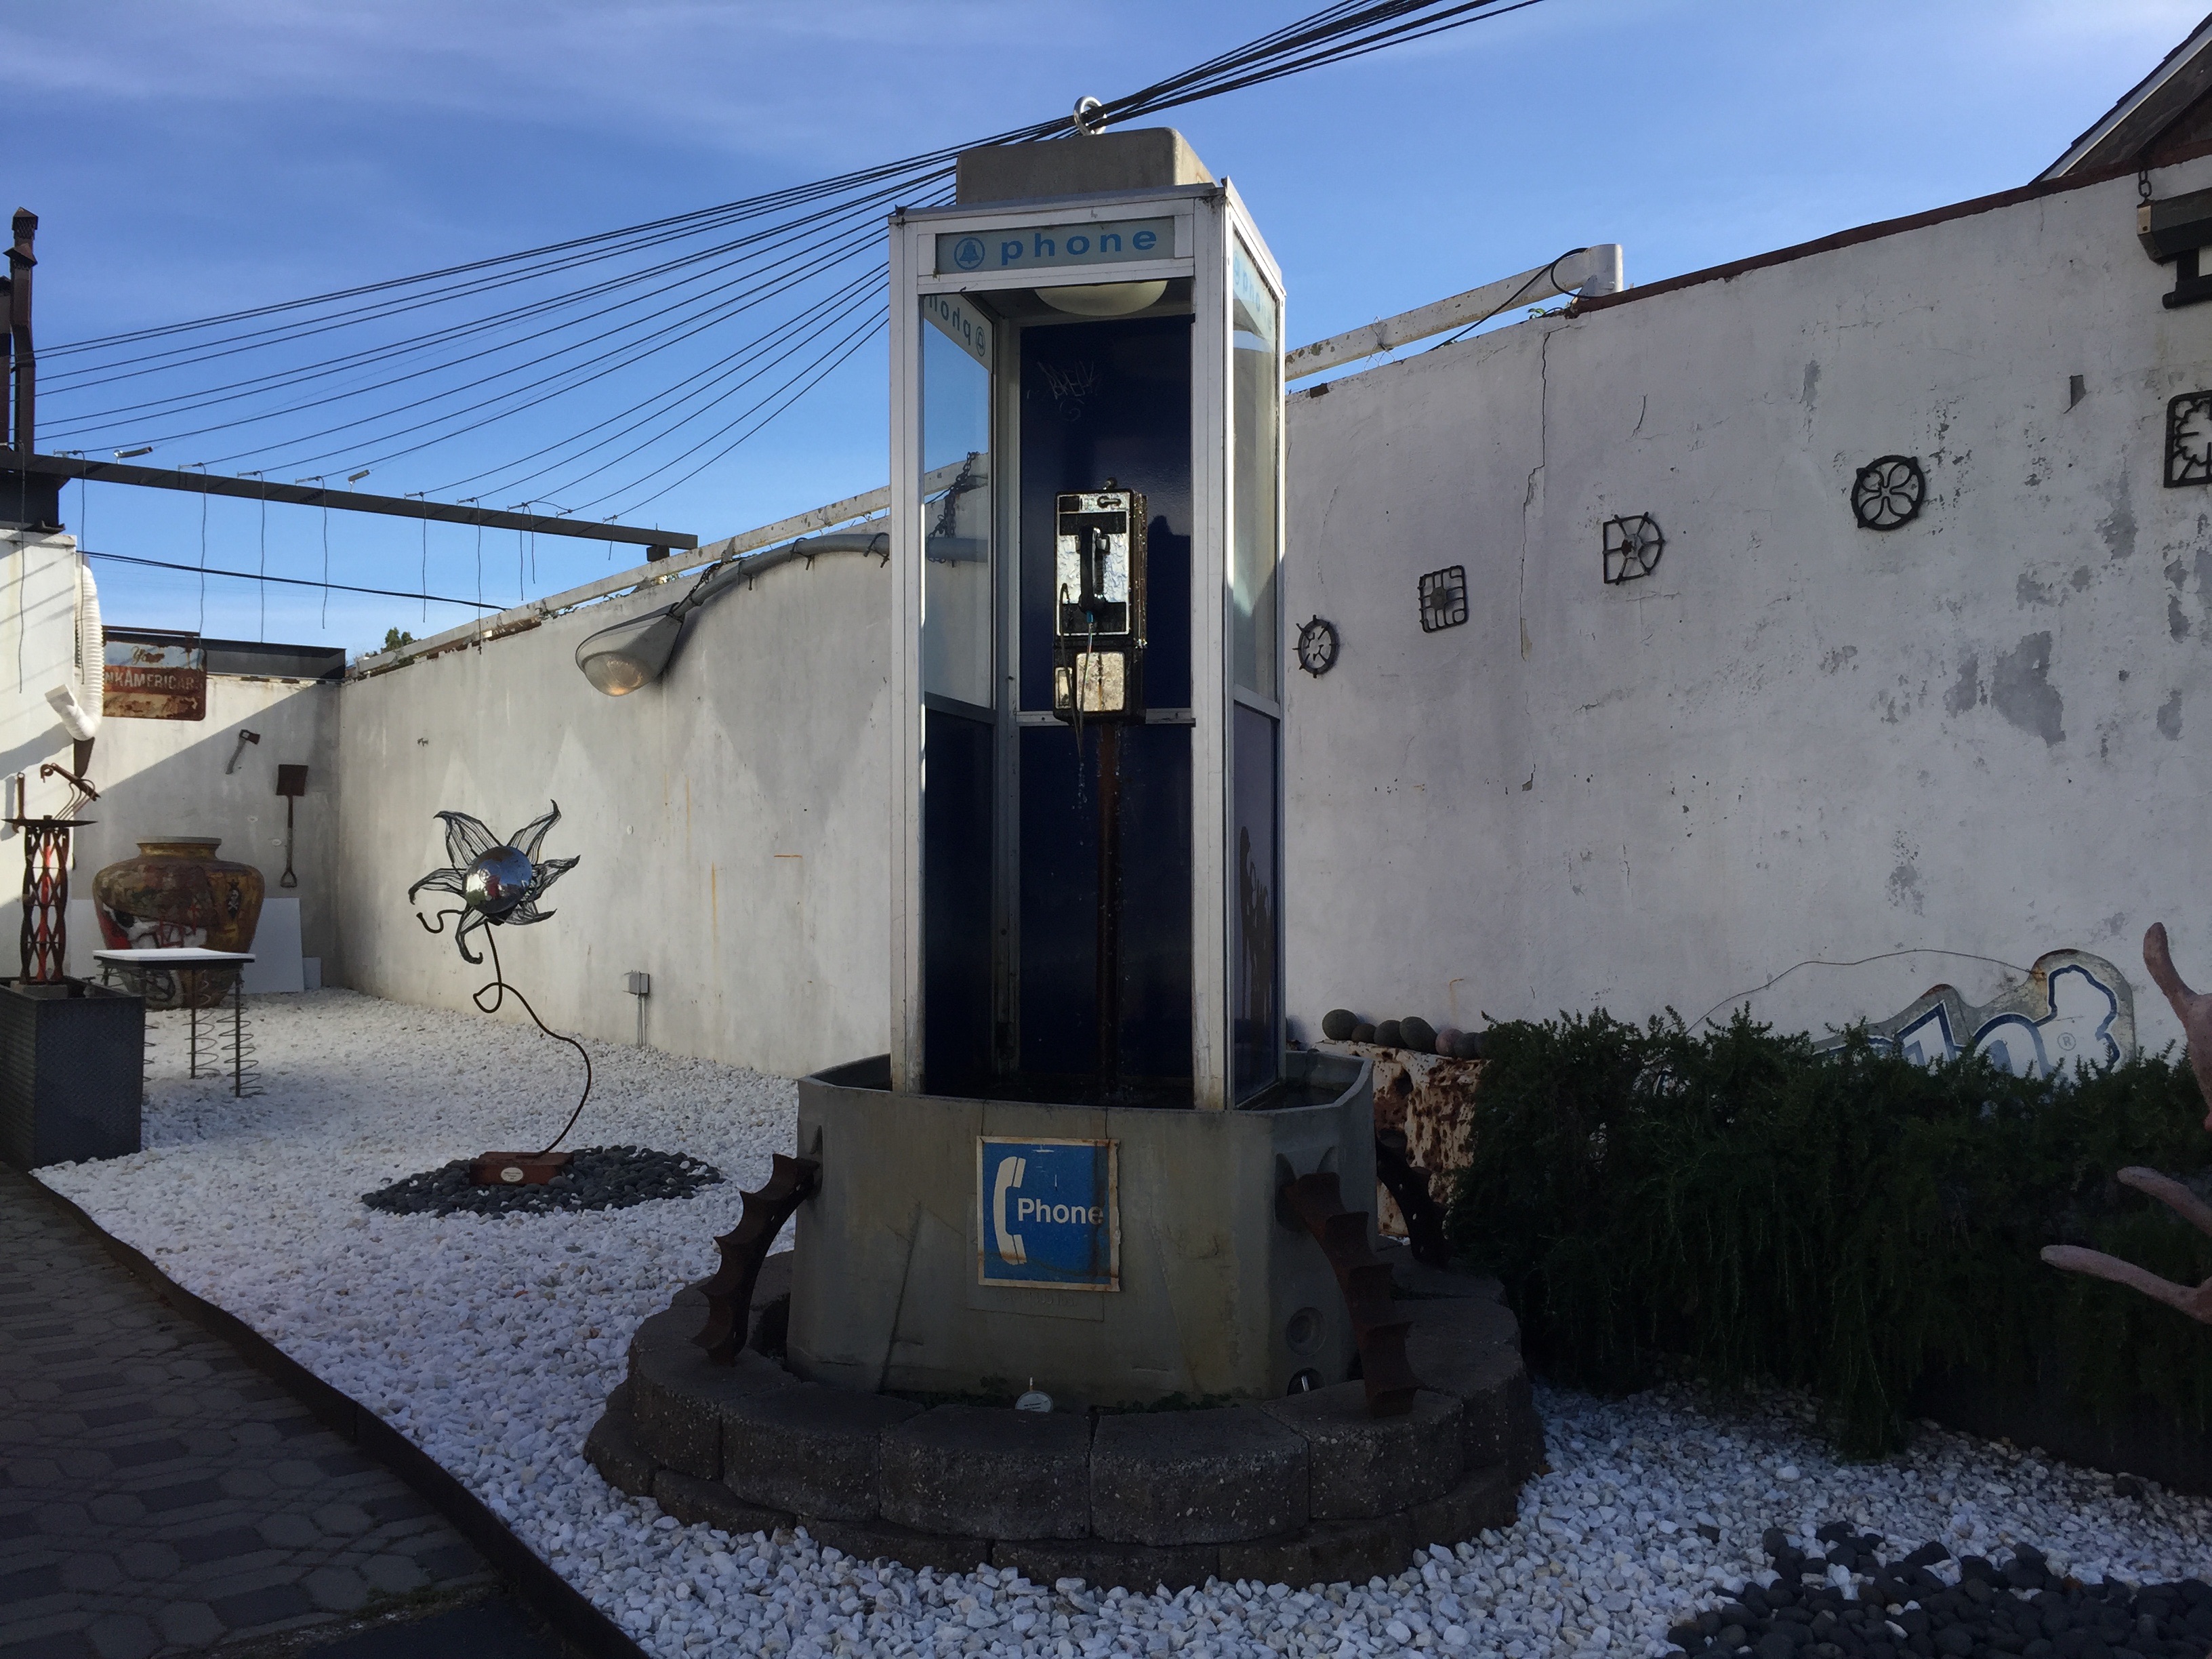
building, vehicle